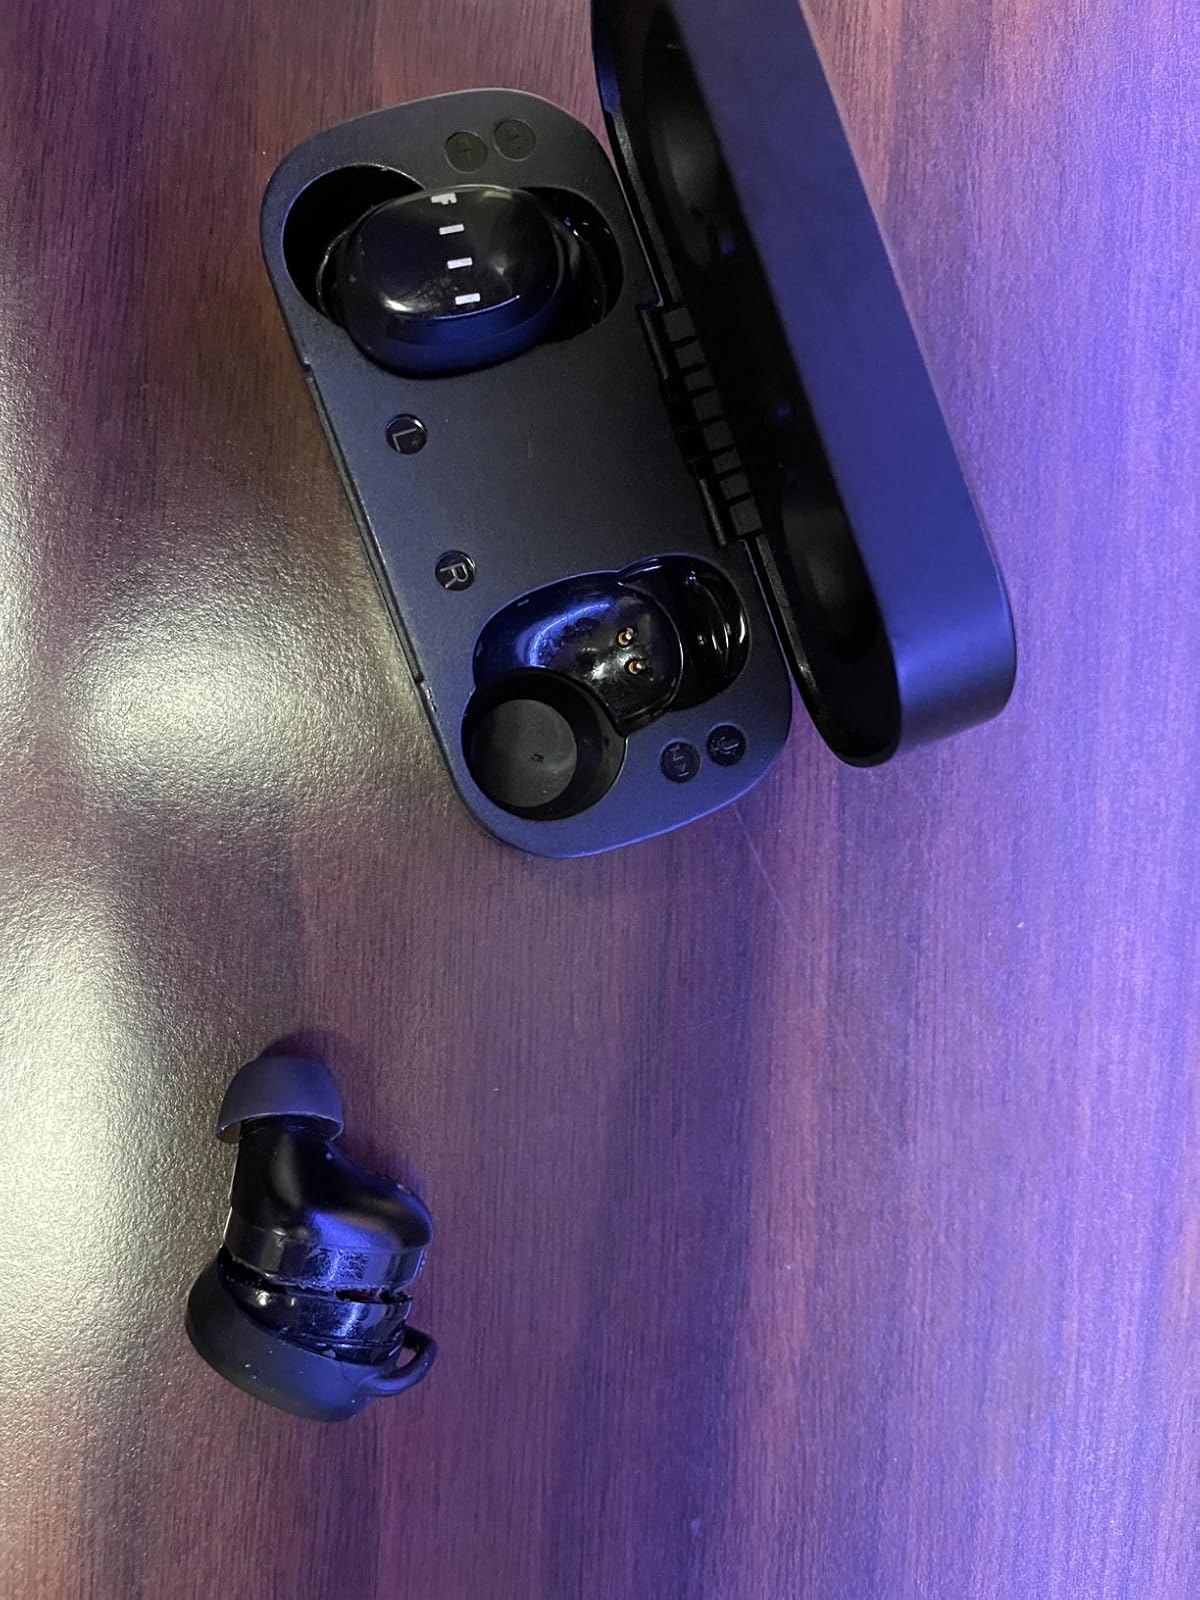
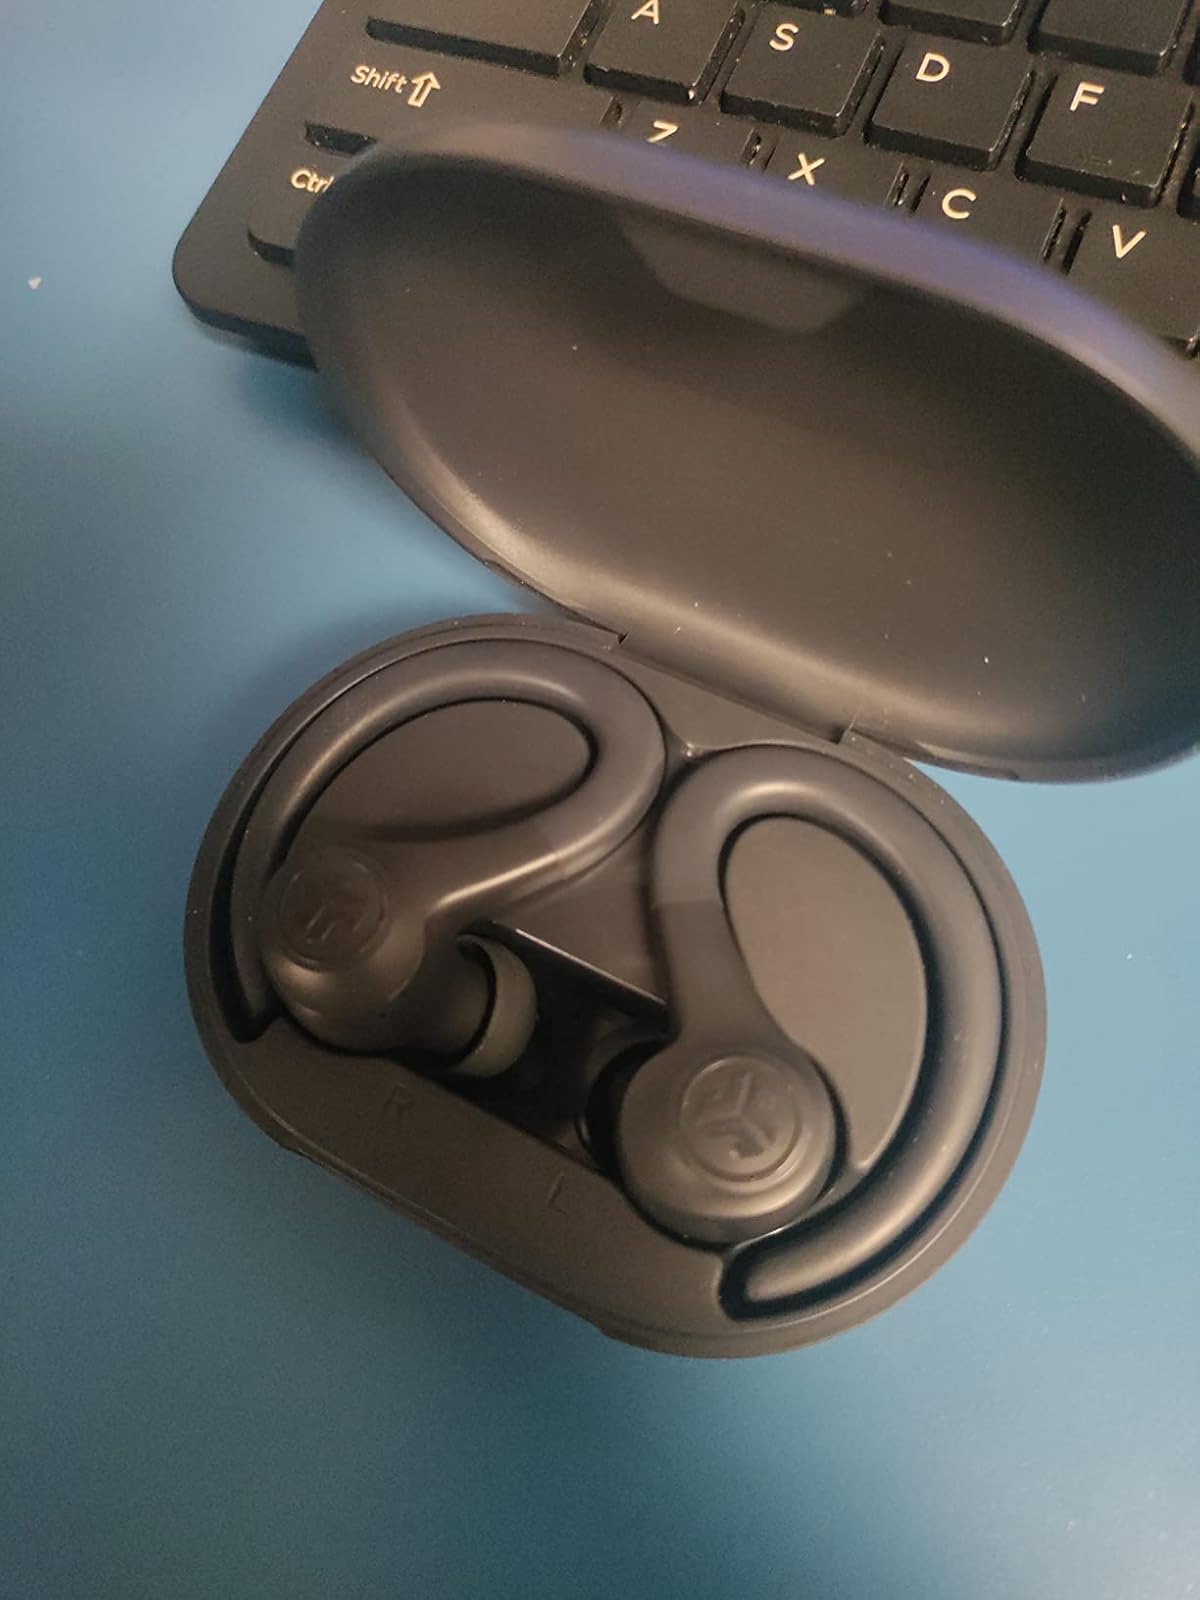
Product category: earbuds
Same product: no